Seventh-day Adventist Church

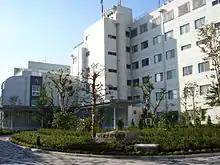
Tokyo Adventist Hospital

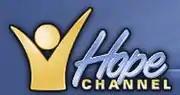
Hope Channel logo

Their largest medical school and hospitals in North America are Loma Linda University, Loma Linda University Medical Center and AdventHealth Orlando. Throughout the world, the Seventh-day Adventist Church runs a wide network of hospitals, clinics, lifestyle centers, and sanitariums. These play a role in the church's health message and worldwide missions outreach.